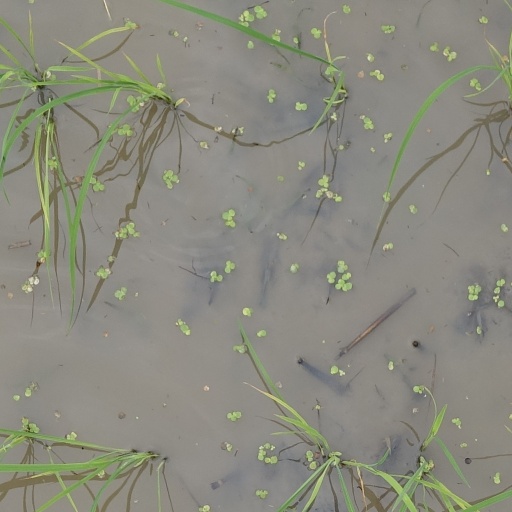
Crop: rice